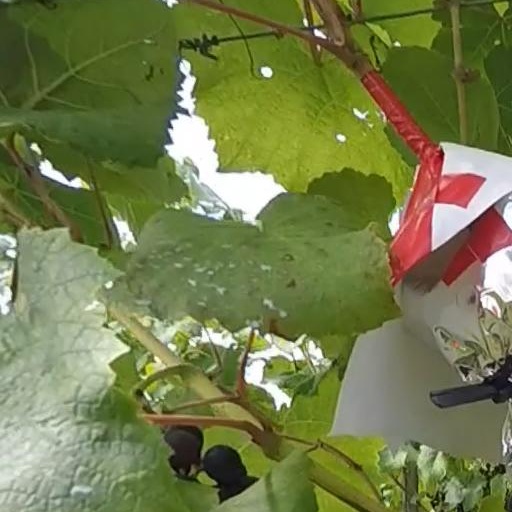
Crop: grape